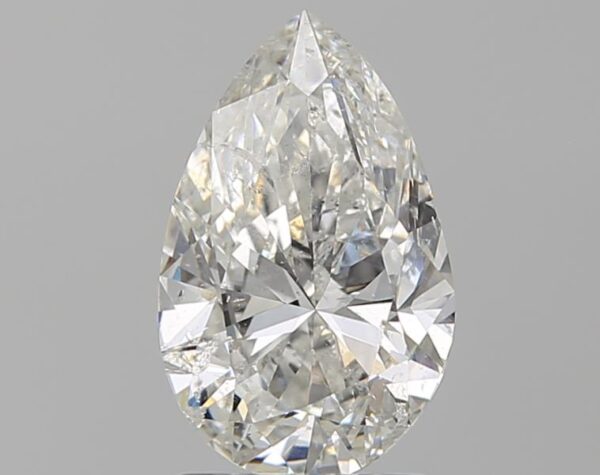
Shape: pear
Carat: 1.5
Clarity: SI2
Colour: G
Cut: GD
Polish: GD
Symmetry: GD
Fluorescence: N
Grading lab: IGI
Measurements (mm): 10.02 x 6.35 x 3.88